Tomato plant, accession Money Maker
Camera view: vertical (180 deg); turntable rotation: 180 degrees
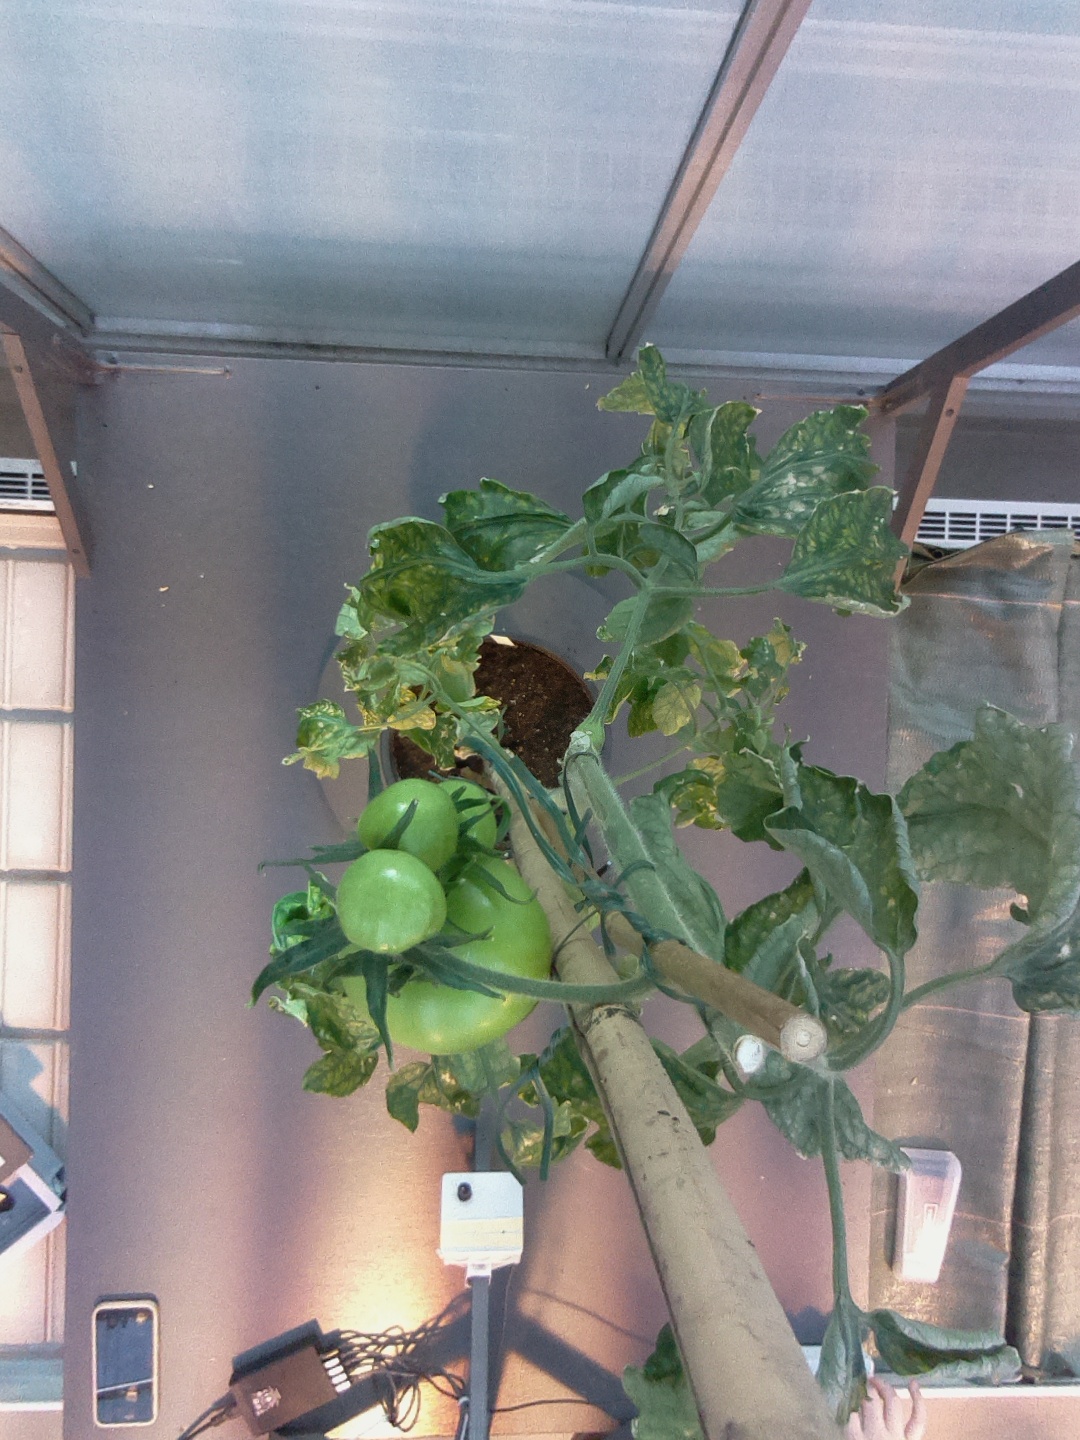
BBCH growth stage 78: 80% -90% of final fruit size